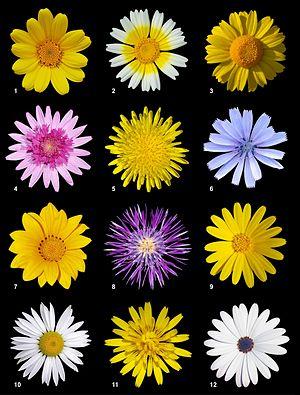
Poster montrant des fleurs de douze espèces de la famille des Asteracées, représentant les trois principales sous-familles
Le genre botanique Scorzonera regroupe diverses plantes herbacées de la famille des Asteraceae, l'espèce la plus connue étant Scorzonera hispanica, la scorsonère d'Espagne, ou salsifis noir. On dit aussi tout simplement la scorsonère. On en consomme les racines. La plupart des salsifis que l'on trouve dans le commerce sont en fait des scorsonères.
Les Astéracées sont une grande famille botanique de plantes dicotylédones, appelées aussi Composées ou, plus rarement des Composacées. En effet, ce que l'on prend à première vue pour des « fleurs » chez ces plantes est en réalité composé de fleurs minuscules, réunies en inflorescences appelées capitules.
Launaea est un genre de plantes à fleurs de la famille des astéracées.
Un poster est une affiche dont le but a cessé d'être publicitaire et dont la fonction est décorative, éducative ou informative. Contrairement à l'affiche, qui peut être de grande taille, le poster a en général une taille plus restreinte. Un poster s'affiche sur un mur. C'est un terme emprunté à la langue anglaise.
Chromolaena odorata, l'herbe du Laos, est une espèce de plantes dicotylédones de la famille des Asteraceae, originaire d'Amérique du Sud.
Munnozia senecionidis est une espèce de plantes à fleurs de la famille des Asteraceae, présente en Colombie et au Venezuela.